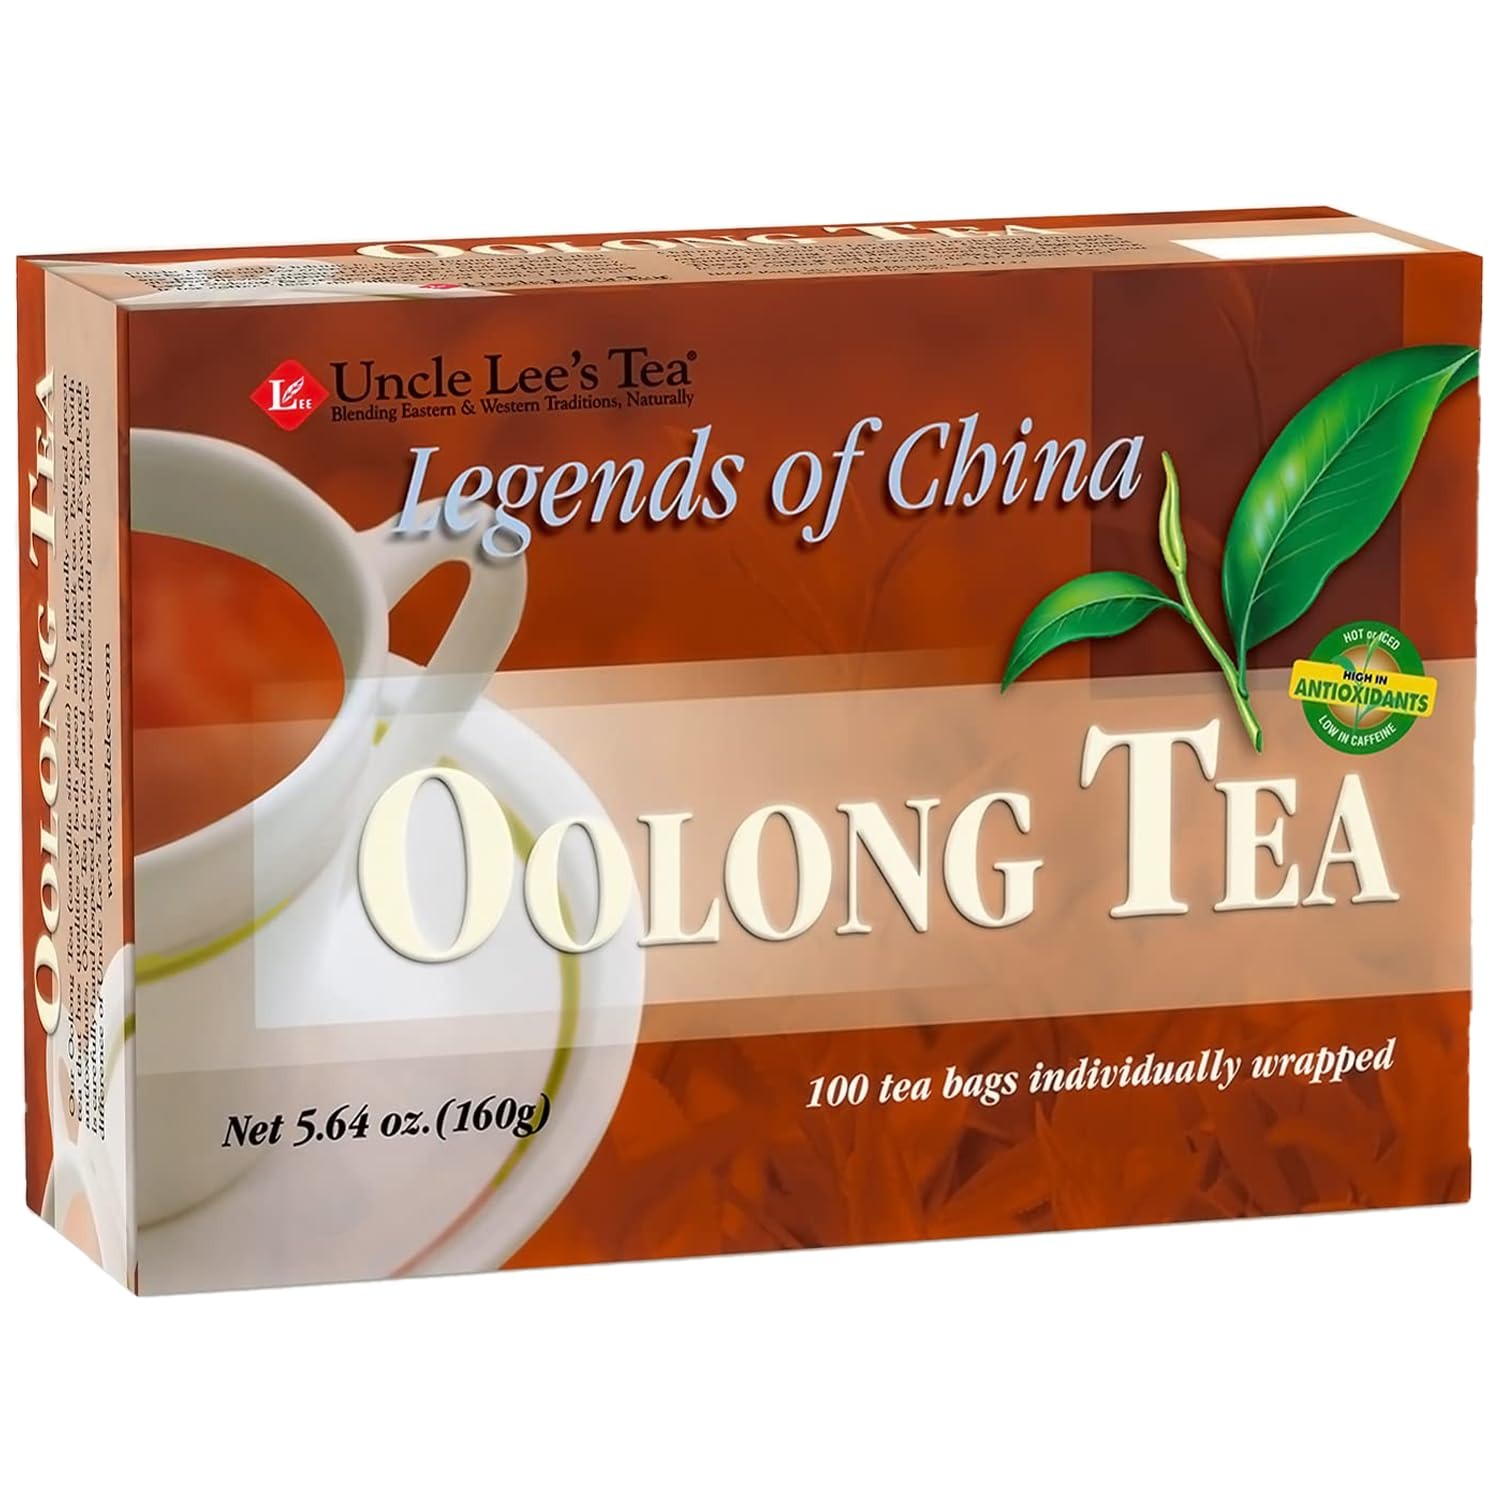
Item Name: Uncle Lee’s Oolong Tea - Authentic Partially Oxidized Green Tea, Wellness Tea Rich in Polyphenols and Antioxidants for Immunity & Vitality, 100 Count
Bullet Point 1: ROBUST AND VIBRANT TEA: Oolong is the result of partially oxidized green tea; rich in antioxidants and polyphenols, it makes the perfect companion for your wellness journey.
Bullet Point 2: A BREW FOR TEA CONNOISSEURS: Oolong tea is known for its similar qualities to a classic black tea; its bold, complex flavors offer revitalizing upliftment any time of day.
Bullet Point 3: THE FRESHEST TEA IN YOUR CUP: Stock up on our oolong tea bags, with the loose leaf tea kept perfectly fresh inside individually wrapped tea bags – perfect for home, traveling, or the office break room.
Bullet Point 4: BREWING SUGGESTIONS: Enjoy this caffeinated green tea hot or as an iced tea; start by steeping a tea bag in hot, not boiling water for a few minutes – enjoy immediately or pour over ice after cooling.
Bullet Point 5: THREE GENERATIONS OF TEA WISDOM IN EVERY CUP: Experience the pure joy of Uncle Lee's Oolong Tea and savor the robust, full-bodied taste that has delighted tea lovers for generations.
Value: 100.0
Unit: Count

Price: 4.93